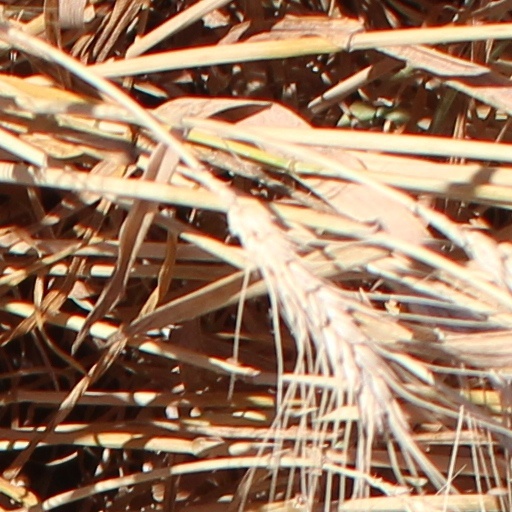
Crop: wheat